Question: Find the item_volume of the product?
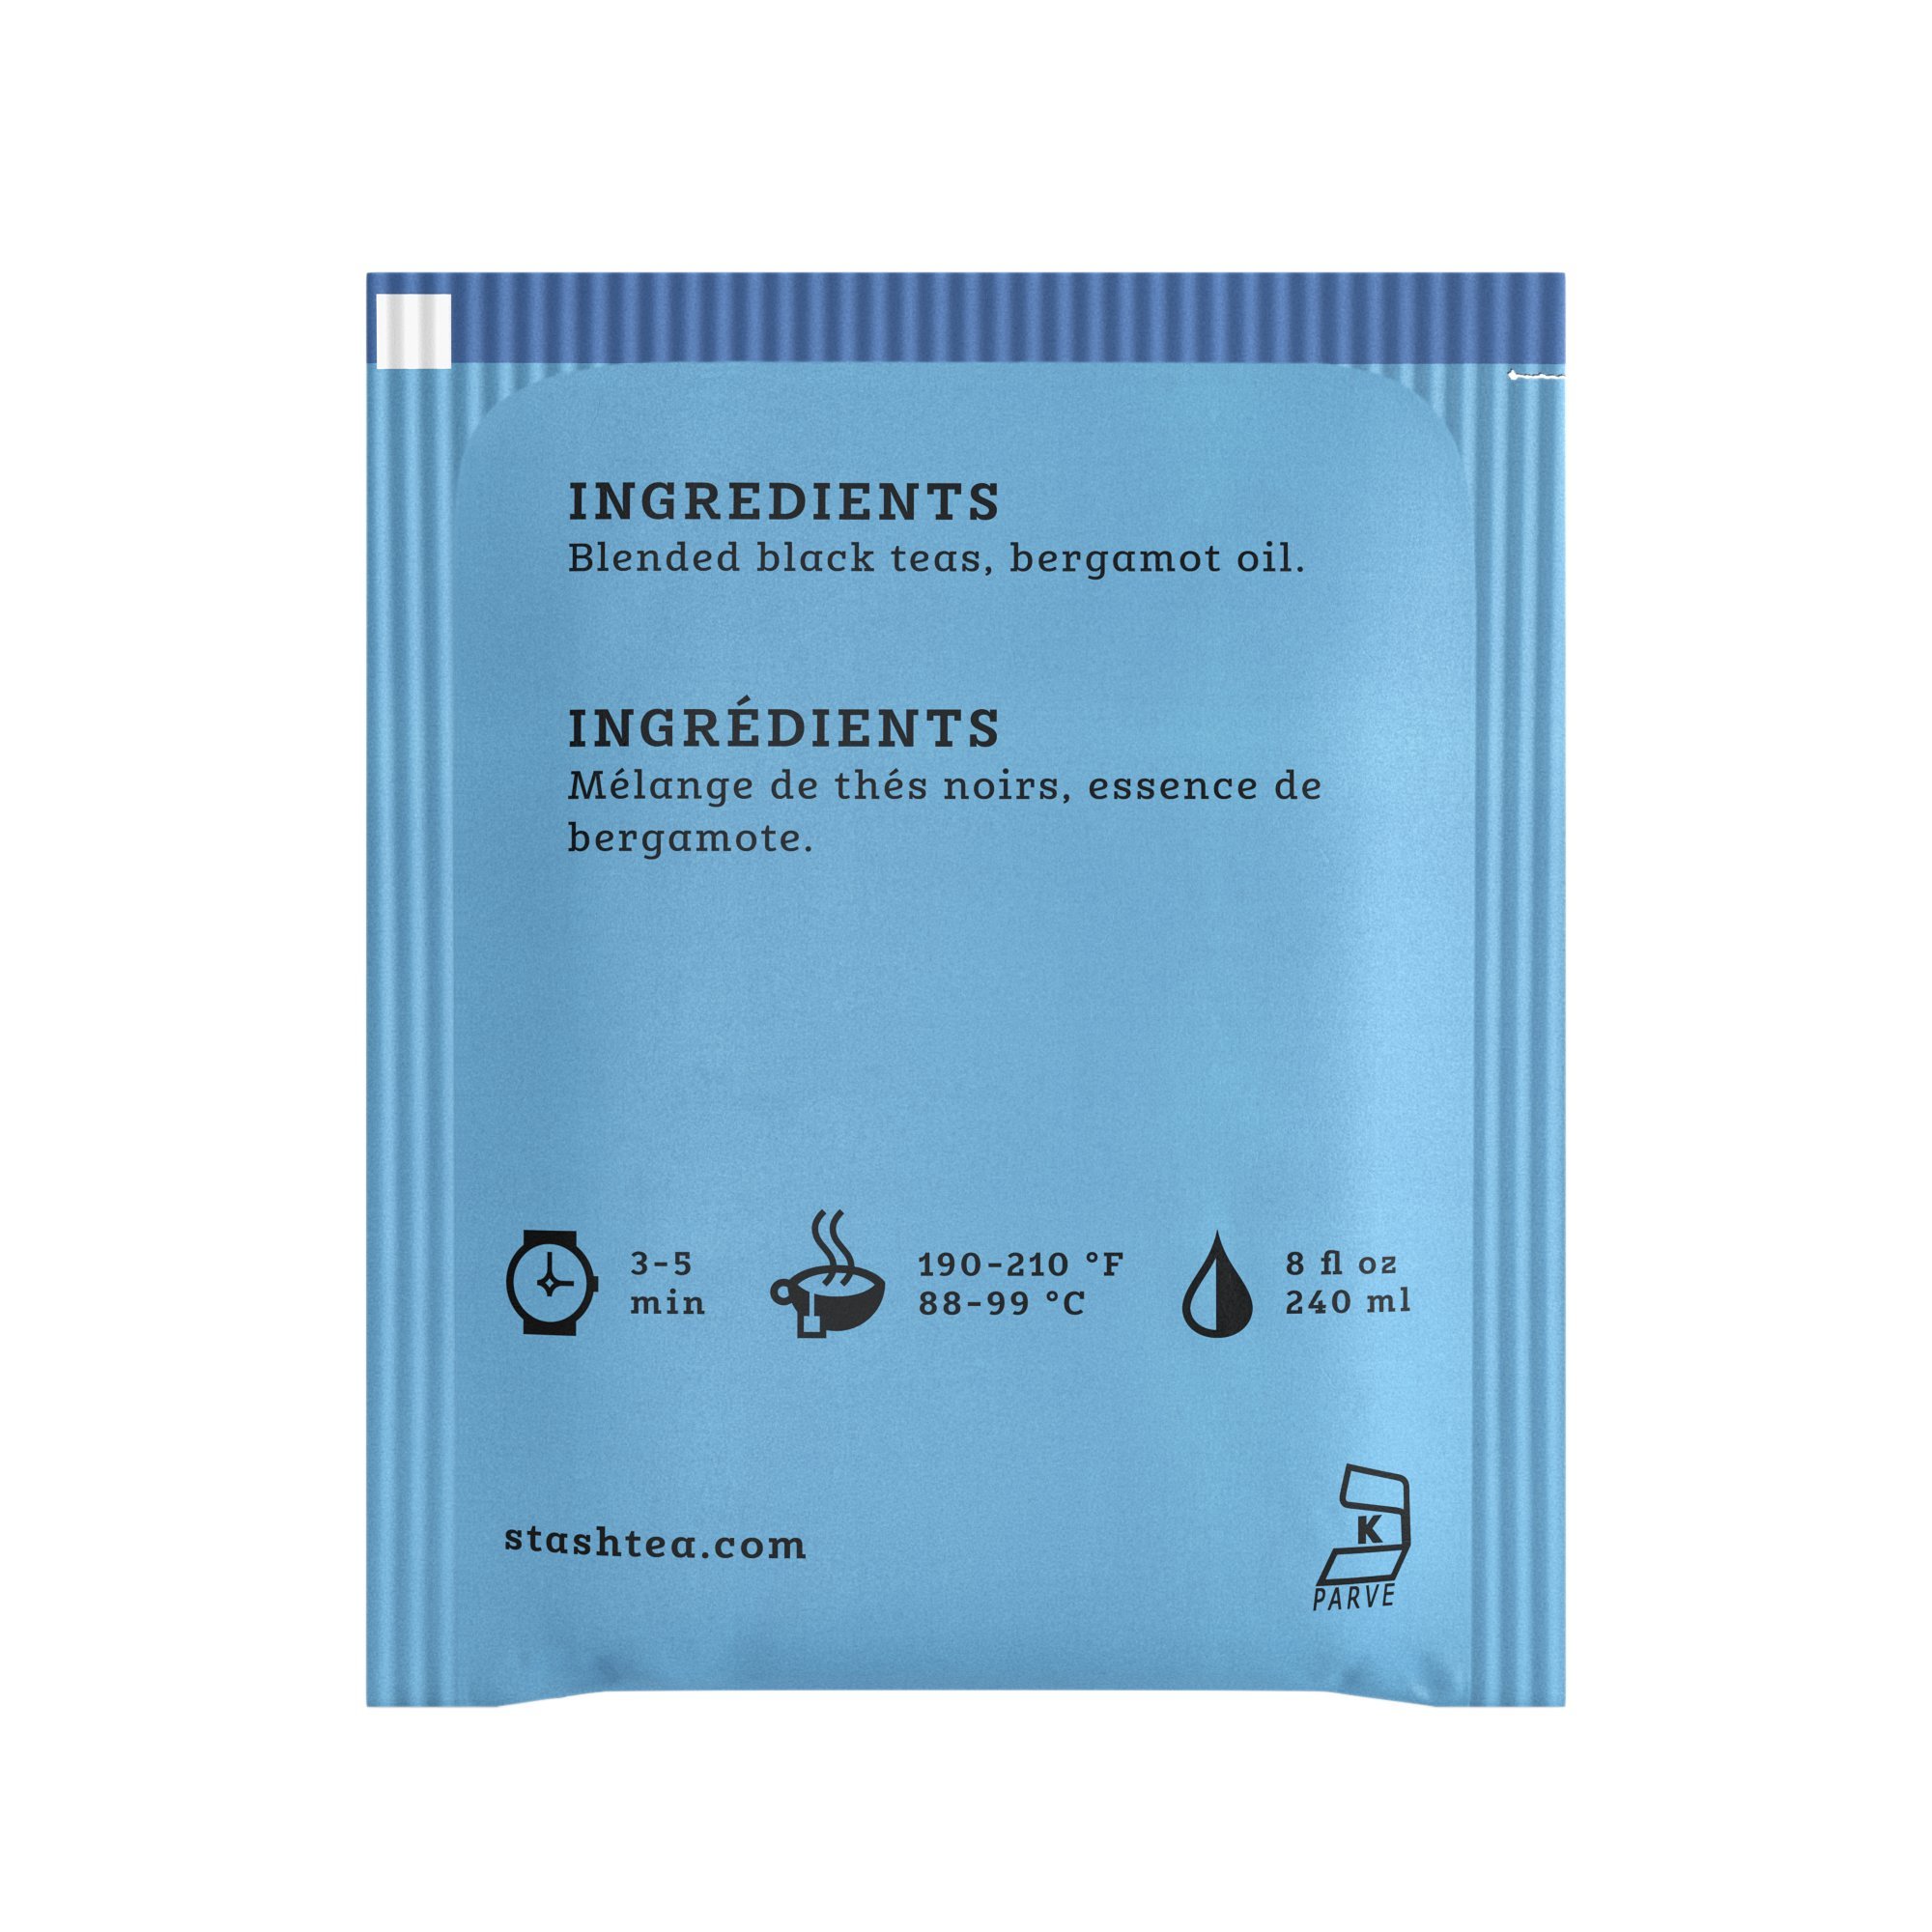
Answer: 240.0 millilitre